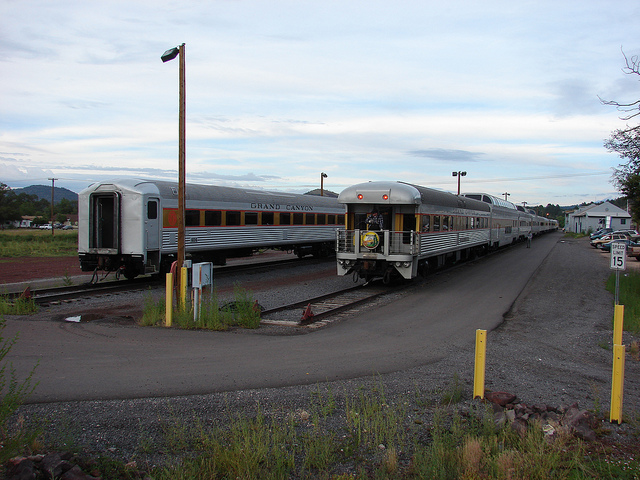
A train comes to the end of the rails